Superdawg

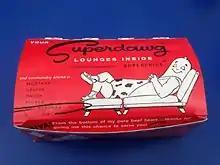
The hot dog and French fries are served together in a distinctive cardboard box.

All of the sandwiches come with crinkle-cut french fries inside a box that helps retain its heat. Every Superdawg comes with a signature pickled green tomato, one of Superdawg's distinctions from the classic Chicago-style hot dog, along with its spicier-than-usual wiener. They care about the distinction between a regular red hot as it says on their menu, "not a red hot- not a frankfurter - not a wiener - but our exclusive... Superdawg." Among several other items, they also sell double-cheeseburgers called "Whoopercheesies" and diced ice cream.